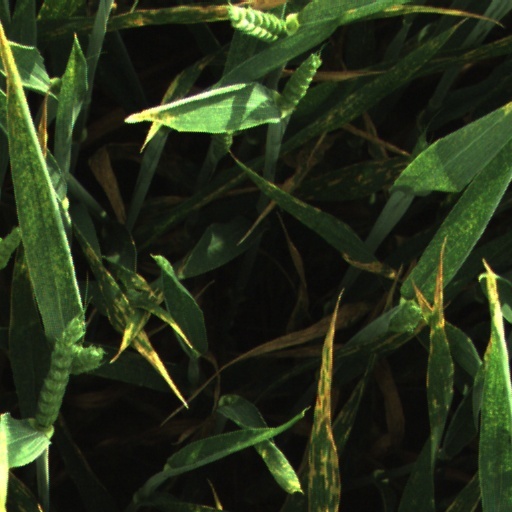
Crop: wheat